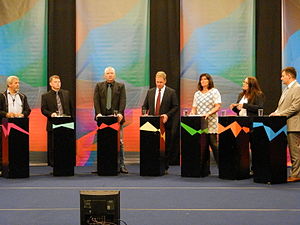
Lagtingsvalget 2015 / Kommentar til valgresultatet
Færøske kandidater til lagtingsvalget, her ved et politisk vælgermøde i Trongisvágur den 25. august 2015, en fra hvert parti. Fra venstre: Kári P. Højgaard (NS), Jákup Suni Lauritsen (MF), Kristin Michelsen (JF), Páll á Reynatúgvu (T), Elsebeth Mercedis Gunnleygsdóttur (FF), Hanna Jensen (F) og Magni Laksáfoss (SB).
Lagtingsvalget på Færøerne 2015 afholdtes til Færøernes lagting den 1. september 2015. Lagmand Kaj Leo Johannesen udskrev lagtingsvalget den 29. juli 2015. Færingerne kunne vælge mellem syv politiske partier, som sammenlagt opstillede 169 kandidater.